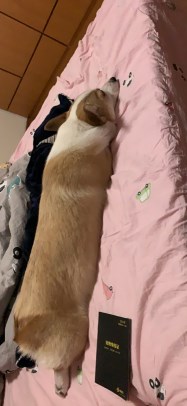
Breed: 2909-n000116-Cardigan